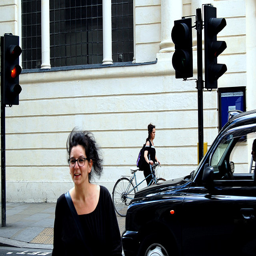
Some people are walking down the big street.
A woman stands in front of a London cab while a second woman walks with her bike in the background
A woman is crossing at a street crosswalk.
Woman walking in street with car and bicycle in background.
A woman walks across the street as a biker rides by on the sidewalk.